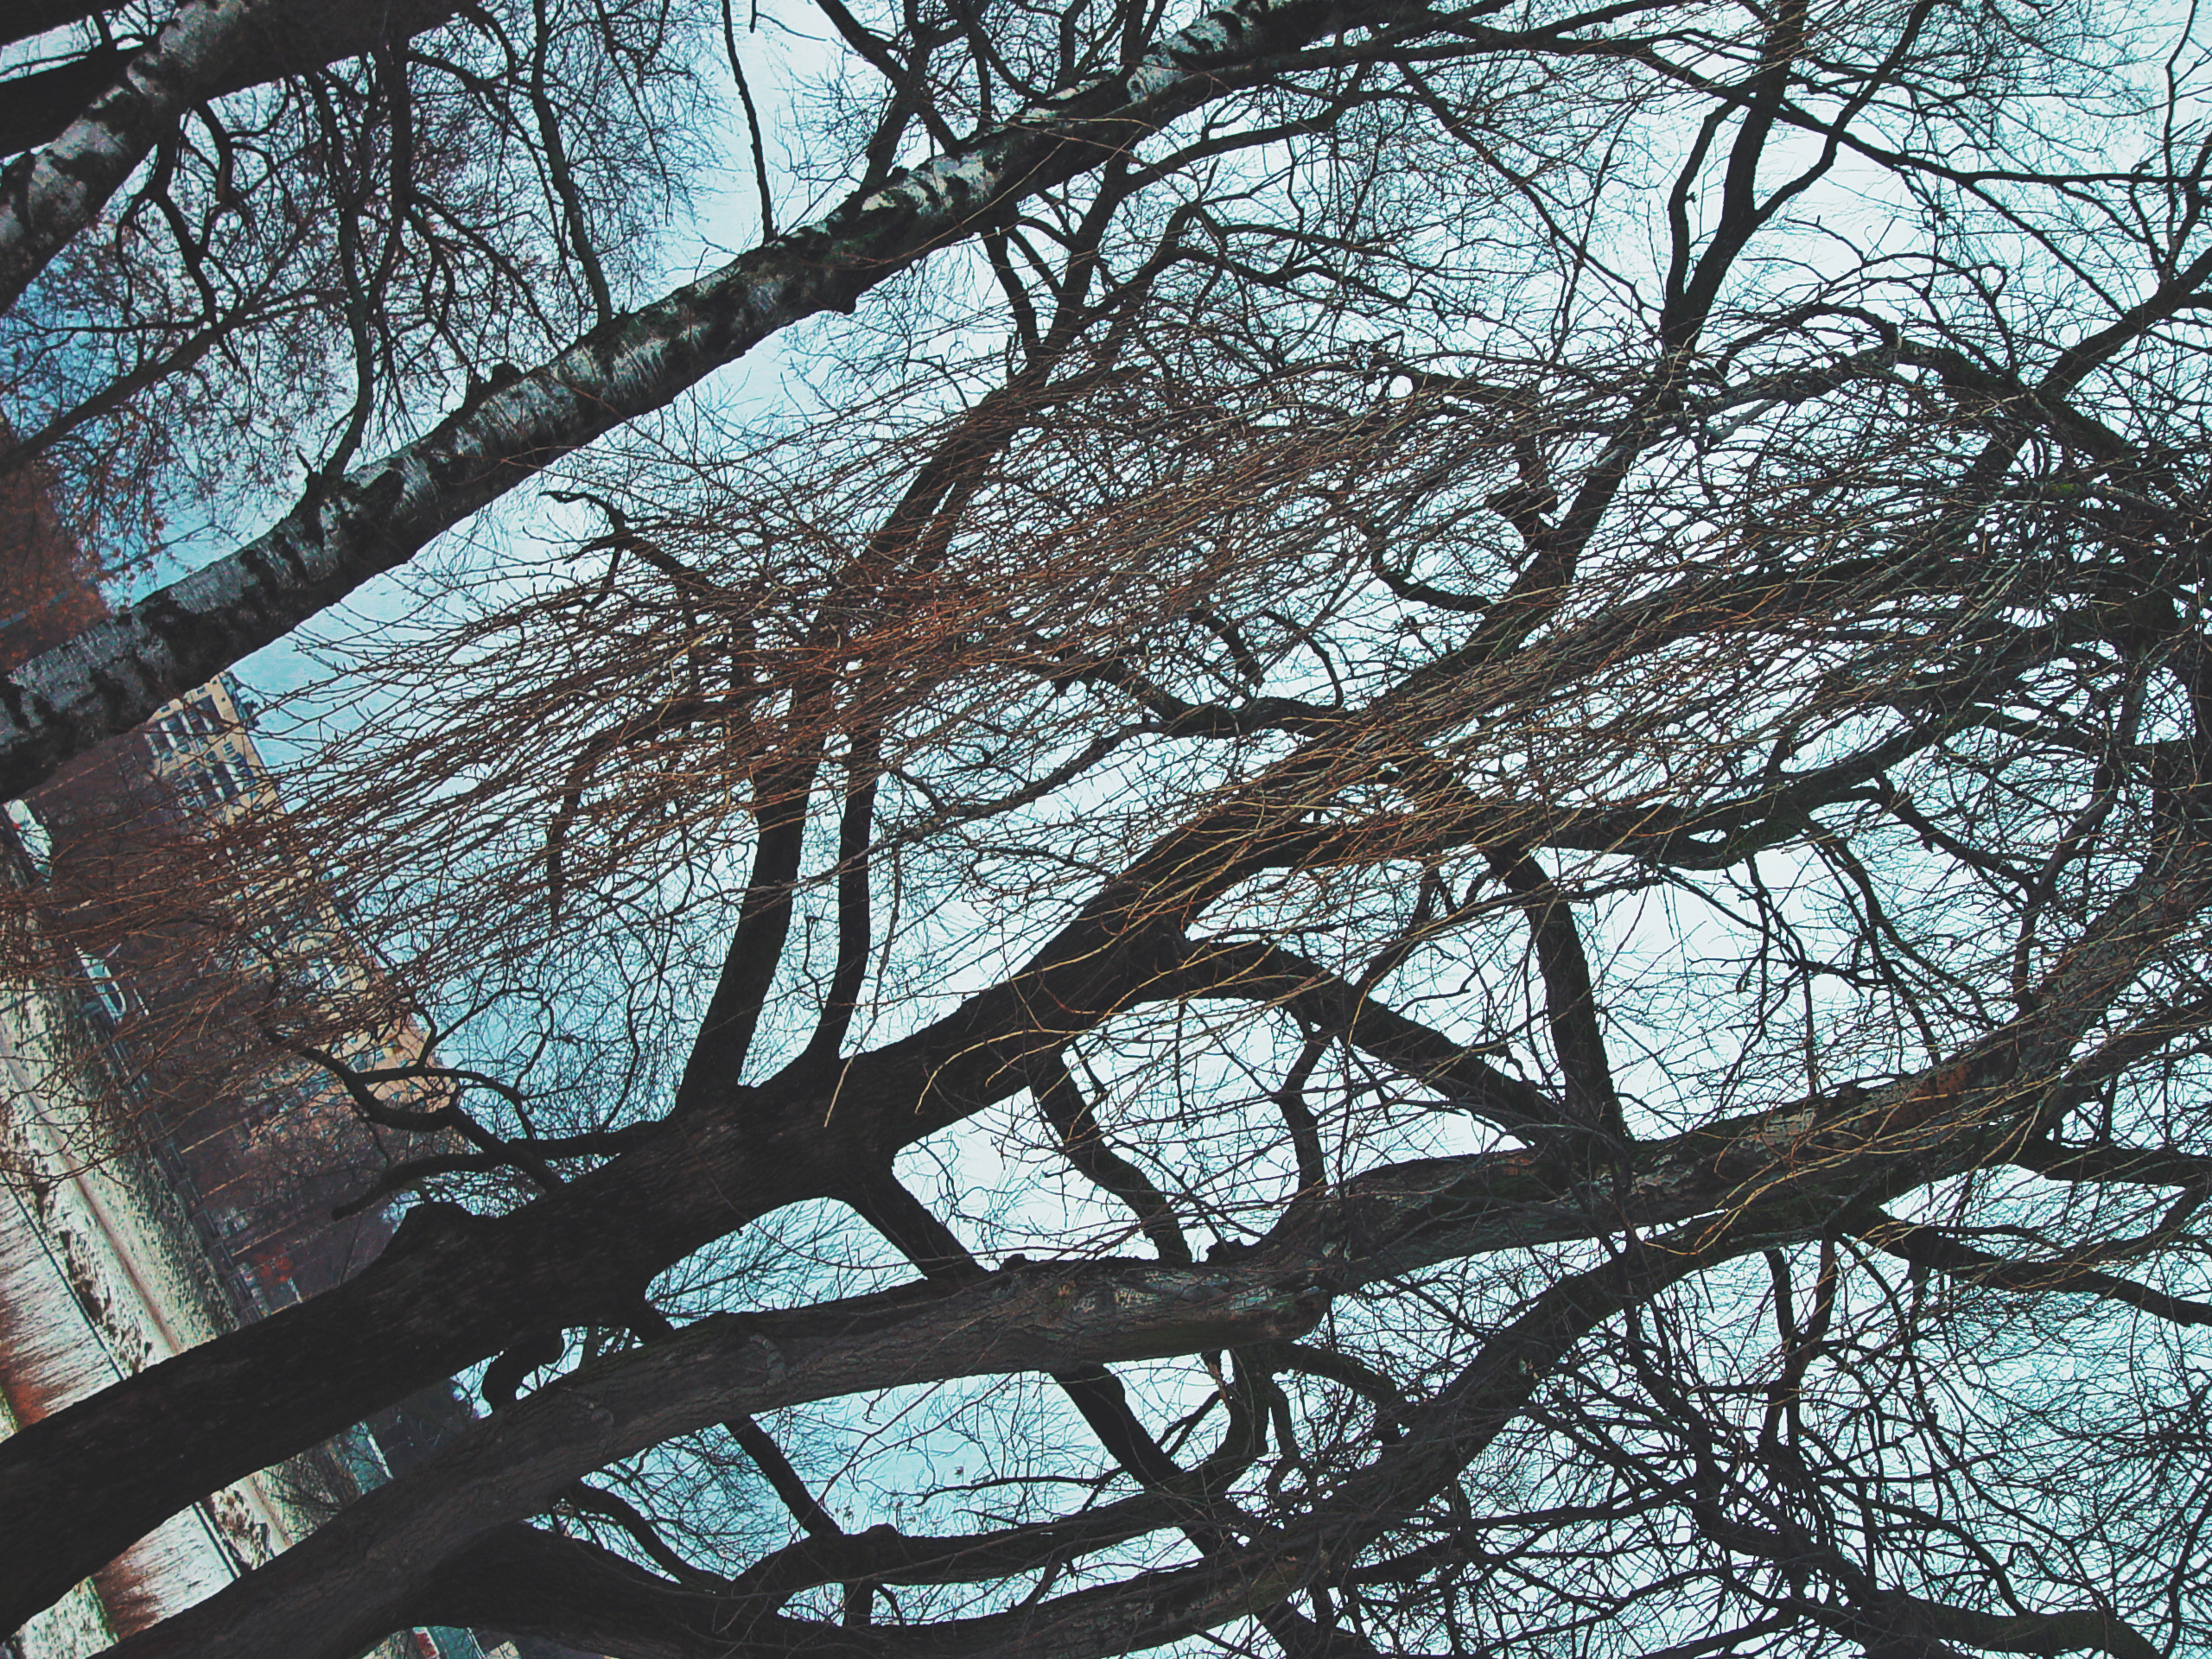
image, branch, twig, woody plant, Tints and shades, trunk, world, deciduous